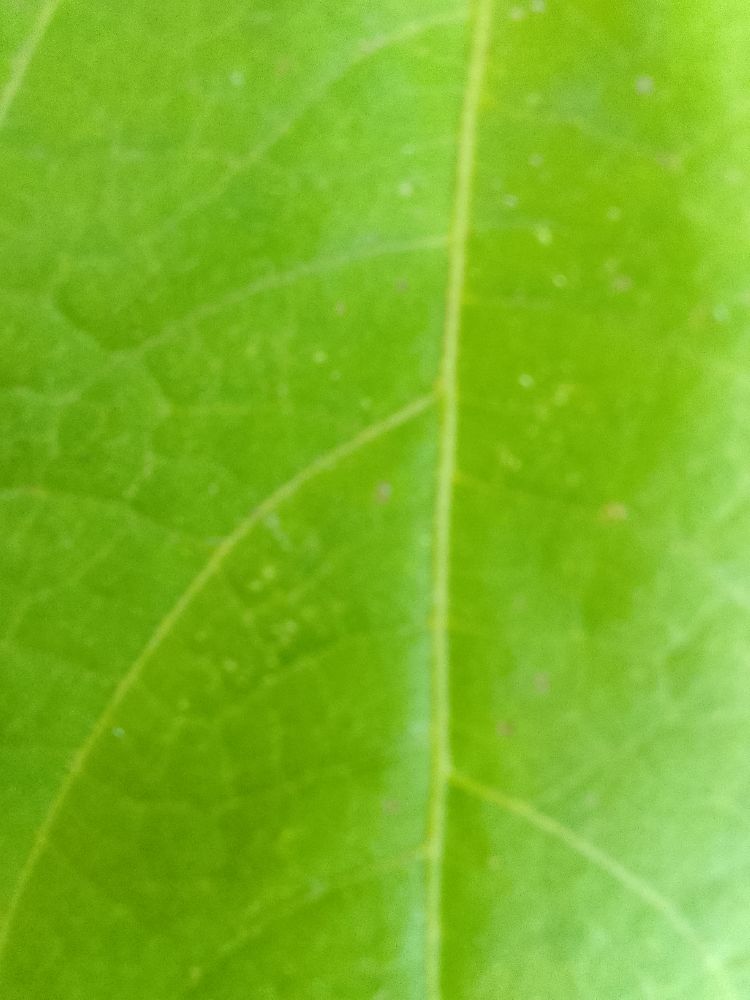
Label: healthy